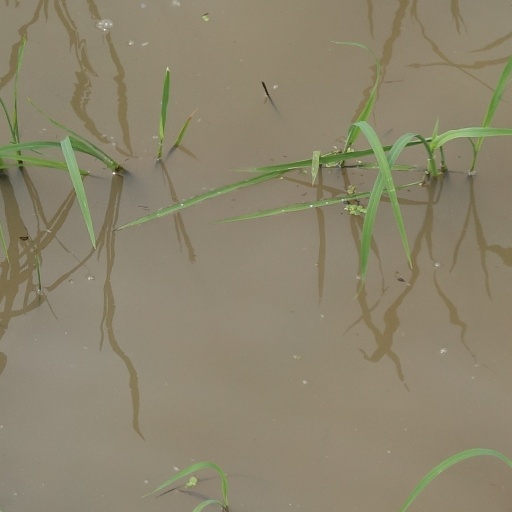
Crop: rice